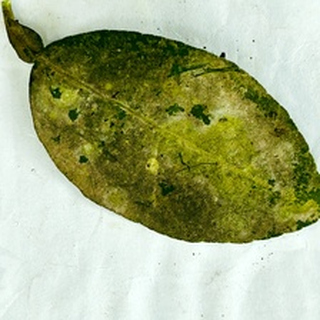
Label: lemon_sooty_mould